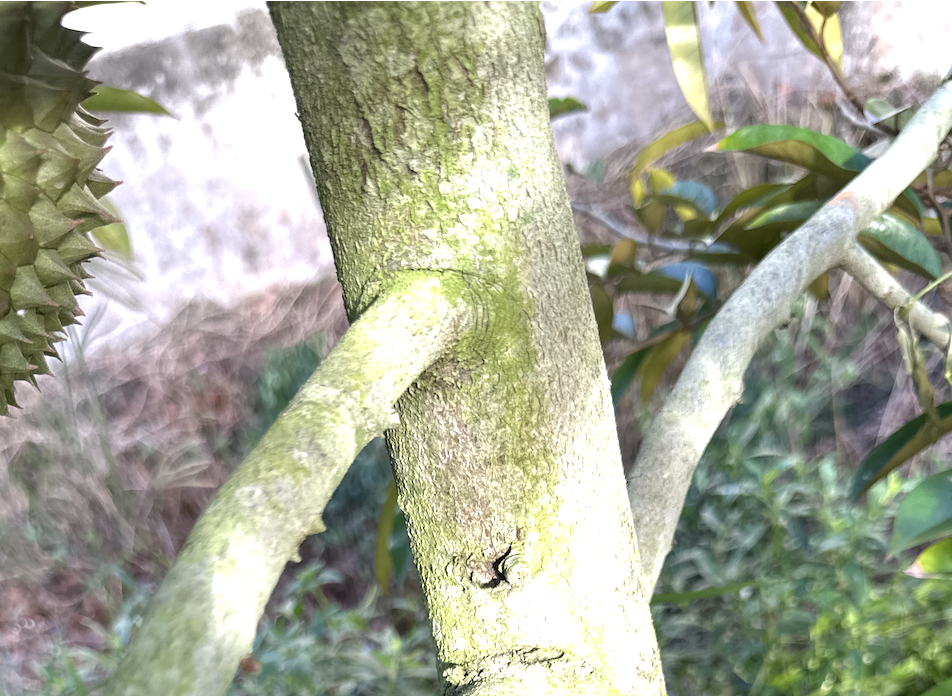
Label: pink_disease